Fort Harrison, Florida

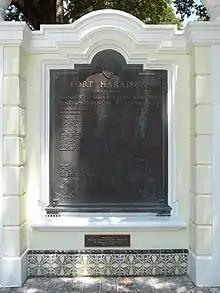
Fort Harrison plaque

Fort Harrison was a United States military post that existed along the west coast of Florida during the Second Seminole War, on a site which now lies within the city of Clearwater. It was named after William Henry Harrison, the then newly inaugurated President of the United States.